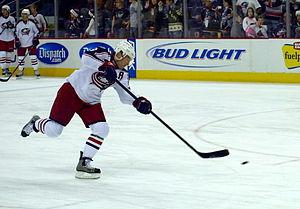
David Výborný est un joueur professionnel de hockey sur glace qui évolue en tant qu'ailier droit.
Les Blue Jackets de Columbus — littéralement les Tuniques bleues de Columbus — sont une équipe professionnelle de hockey sur glace de la Ligue nationale de hockey.